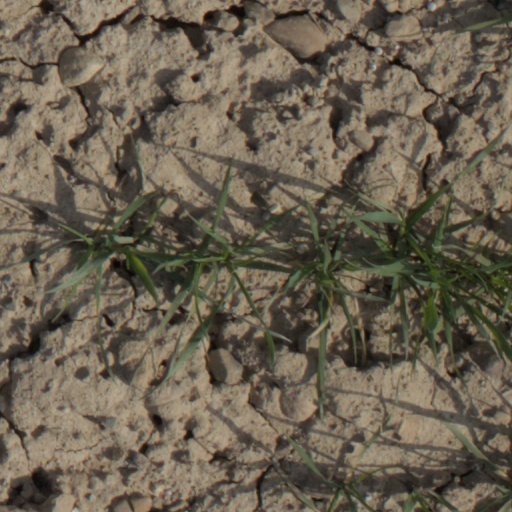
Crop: wheat